Adocidae

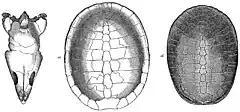
Skull and shell of "Glyptops ornatus", and shell of "Adocus beatus"

Phylogeny modified from Danilov "et al." (2013). "Yehguia" is most likely synonymous with "Sinaspideretes", and is placed outside of Adocidae here for reasons proposed in Tong, Li & Ouyang (2013).